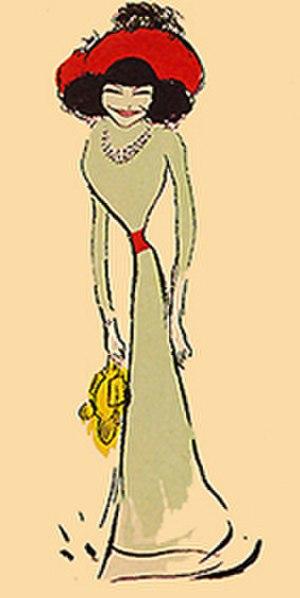
Polaire est une chanteuse et actrice française, née Émélie Marie Bouchaud le 14 mai 1874 à Mustapha et morte le 11 octobre 1939 à Champigny-sur-Marne.
Marie Joseph Georges Goursat dit Sem, né le 22 novembre 1863 à Périgueux et mort le 24 novembre 1934 à Paris, est un illustrateur, affichiste, caricaturiste, chroniqueur mondain, et écrivain français.